LaserDisc

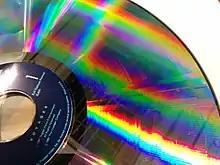
Constant Angular Velocity LaserDisc showing the NTSC field setup and individual scanlines. Each rotation has two such regions.

Sound could be stored in either analog or digital format and in a variety of surround sound formats; NTSC discs could carry a stereo analog audio track, plus a stereo CD-quality uncompressed PCM digital audio track, which were (EFM, CIRC, 16-bit and 44.1 kHz sample rate). PAL discs could carry one pair of audio tracks, either analog or digital and the digital tracks on a PAL disc were 16-bit, 44.1 kHz as on a CD; in the UK, the term "LaserVision" is used to refer to discs with analog sound, while "LaserDisc" is used for those with digital audio. The digital sound signal in both formats is EFM-encoded, as in CD.